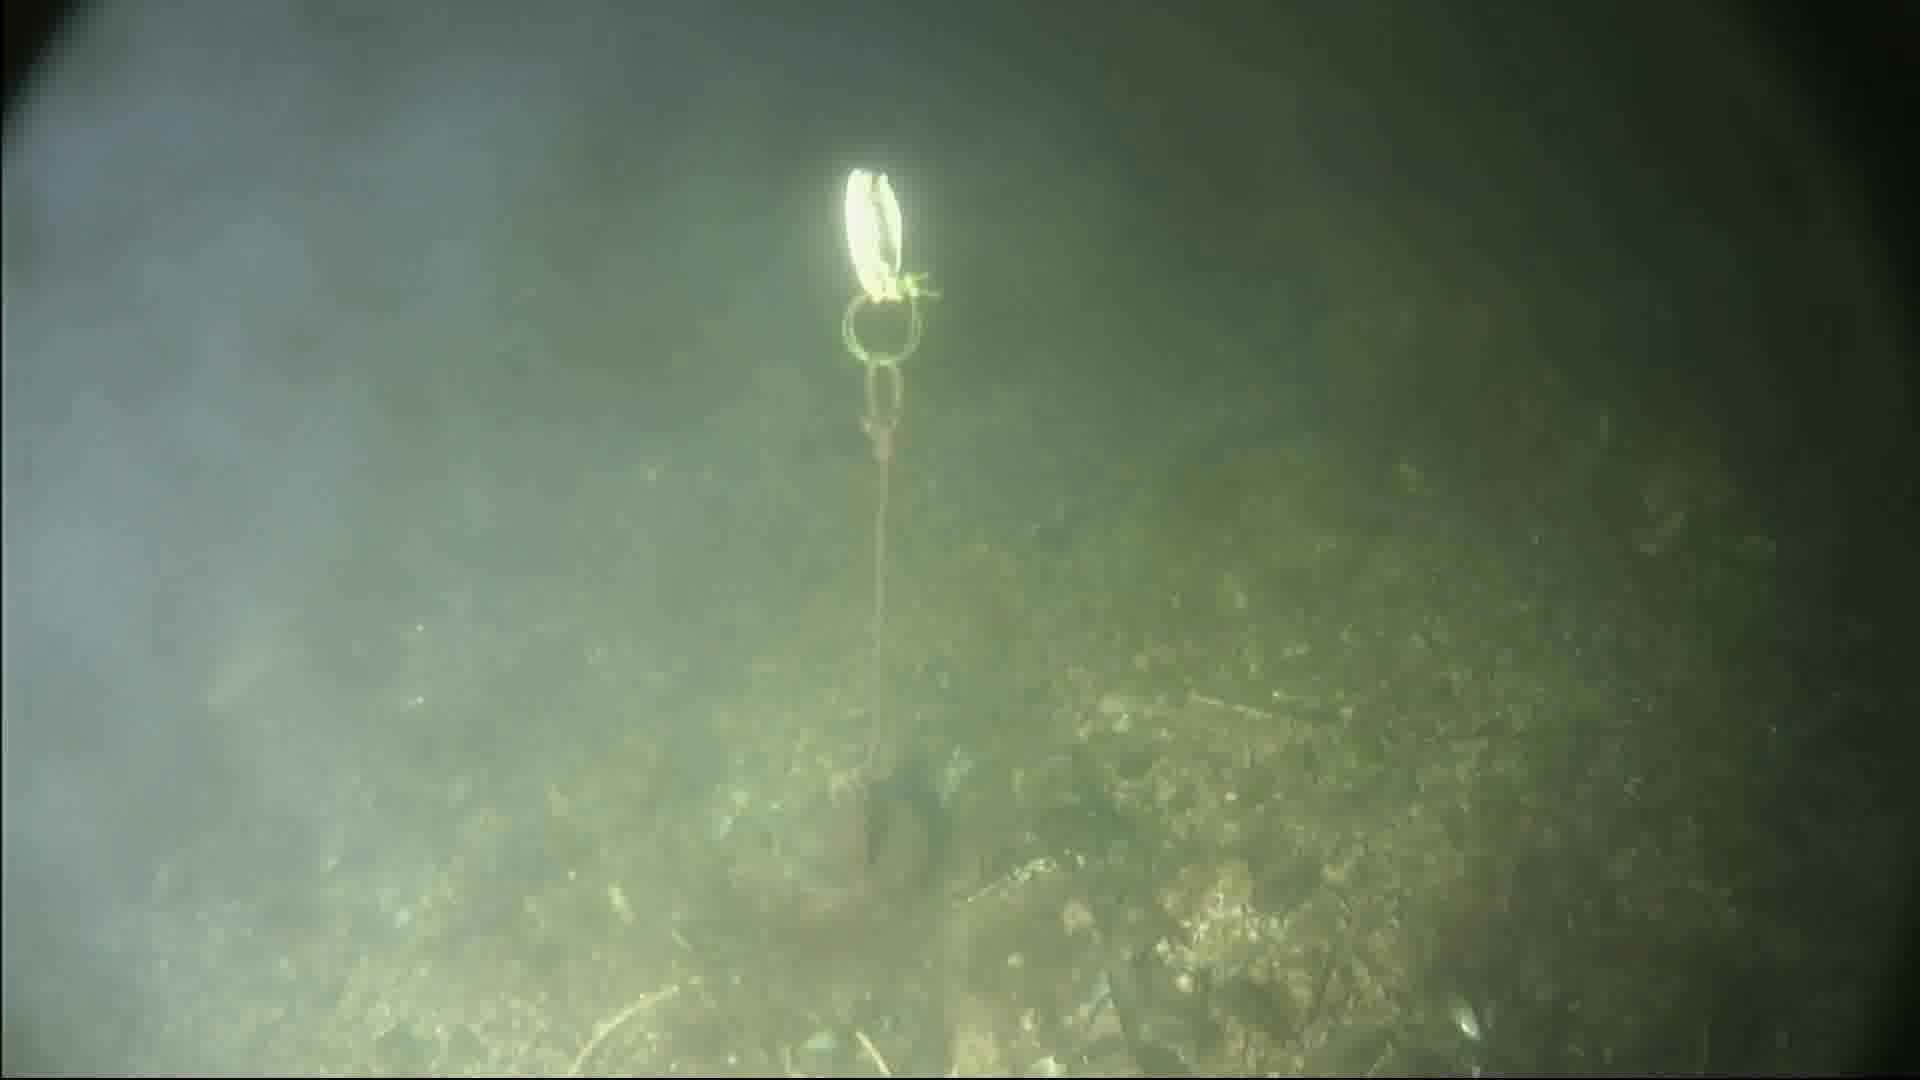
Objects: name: fish